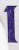
Number: 1